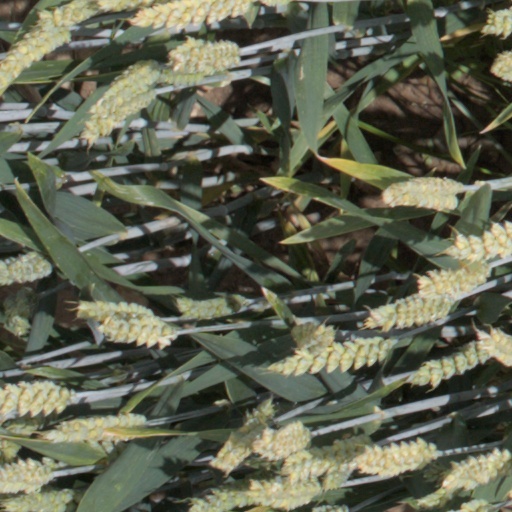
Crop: wheat